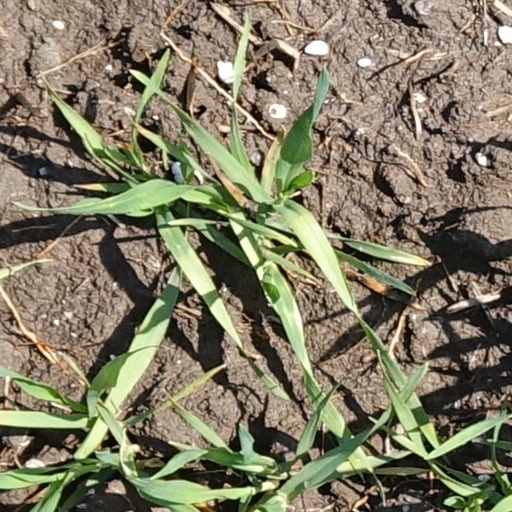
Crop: wheat